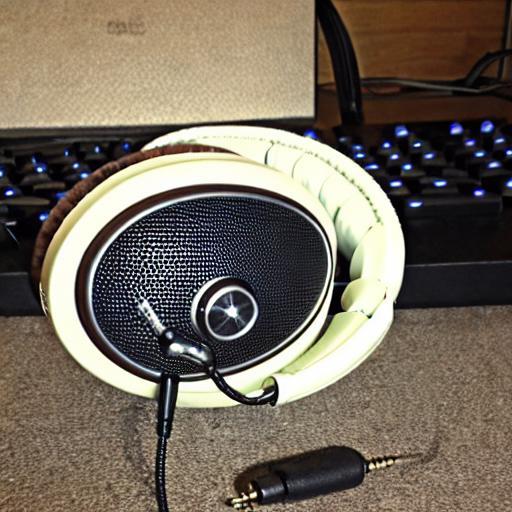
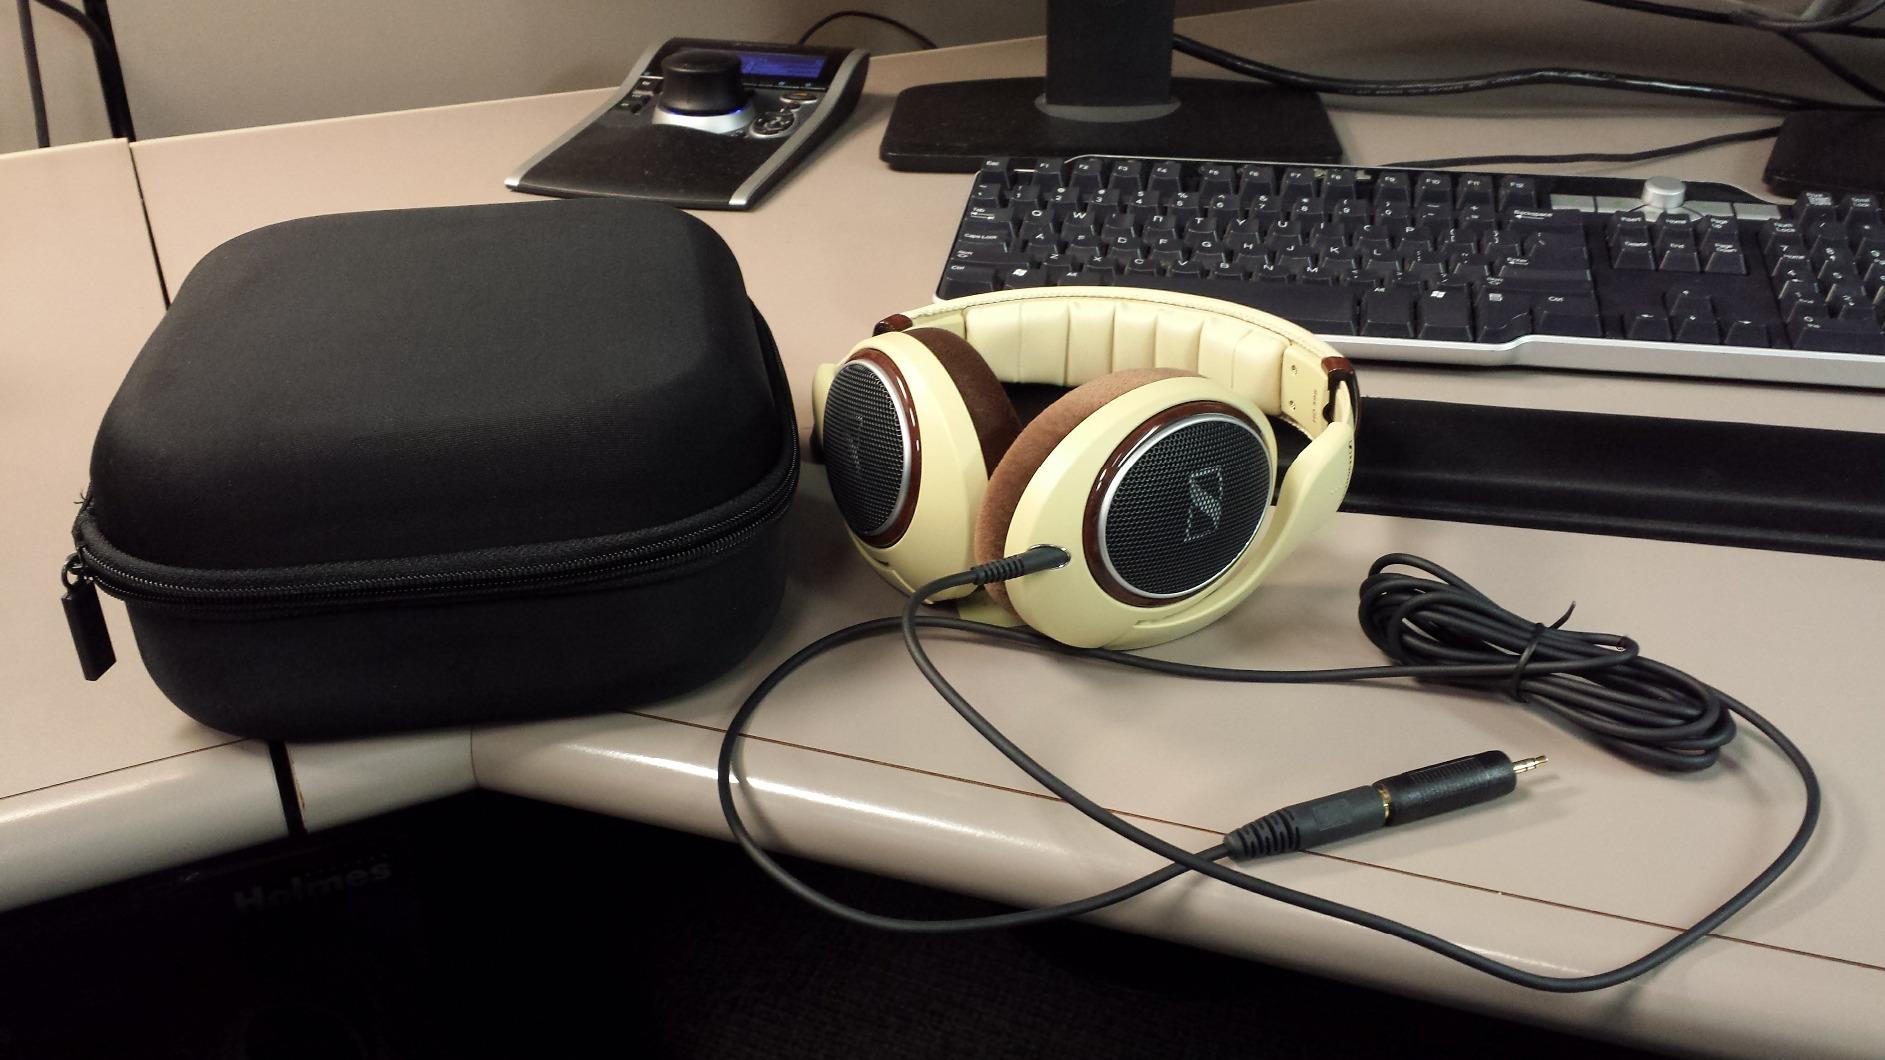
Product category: headphones
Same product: no